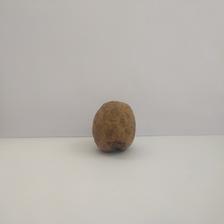
Size: Spoiled